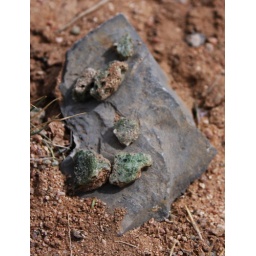
Trinitite, a green radioactive glass formed in the sand from the heat of the blast.